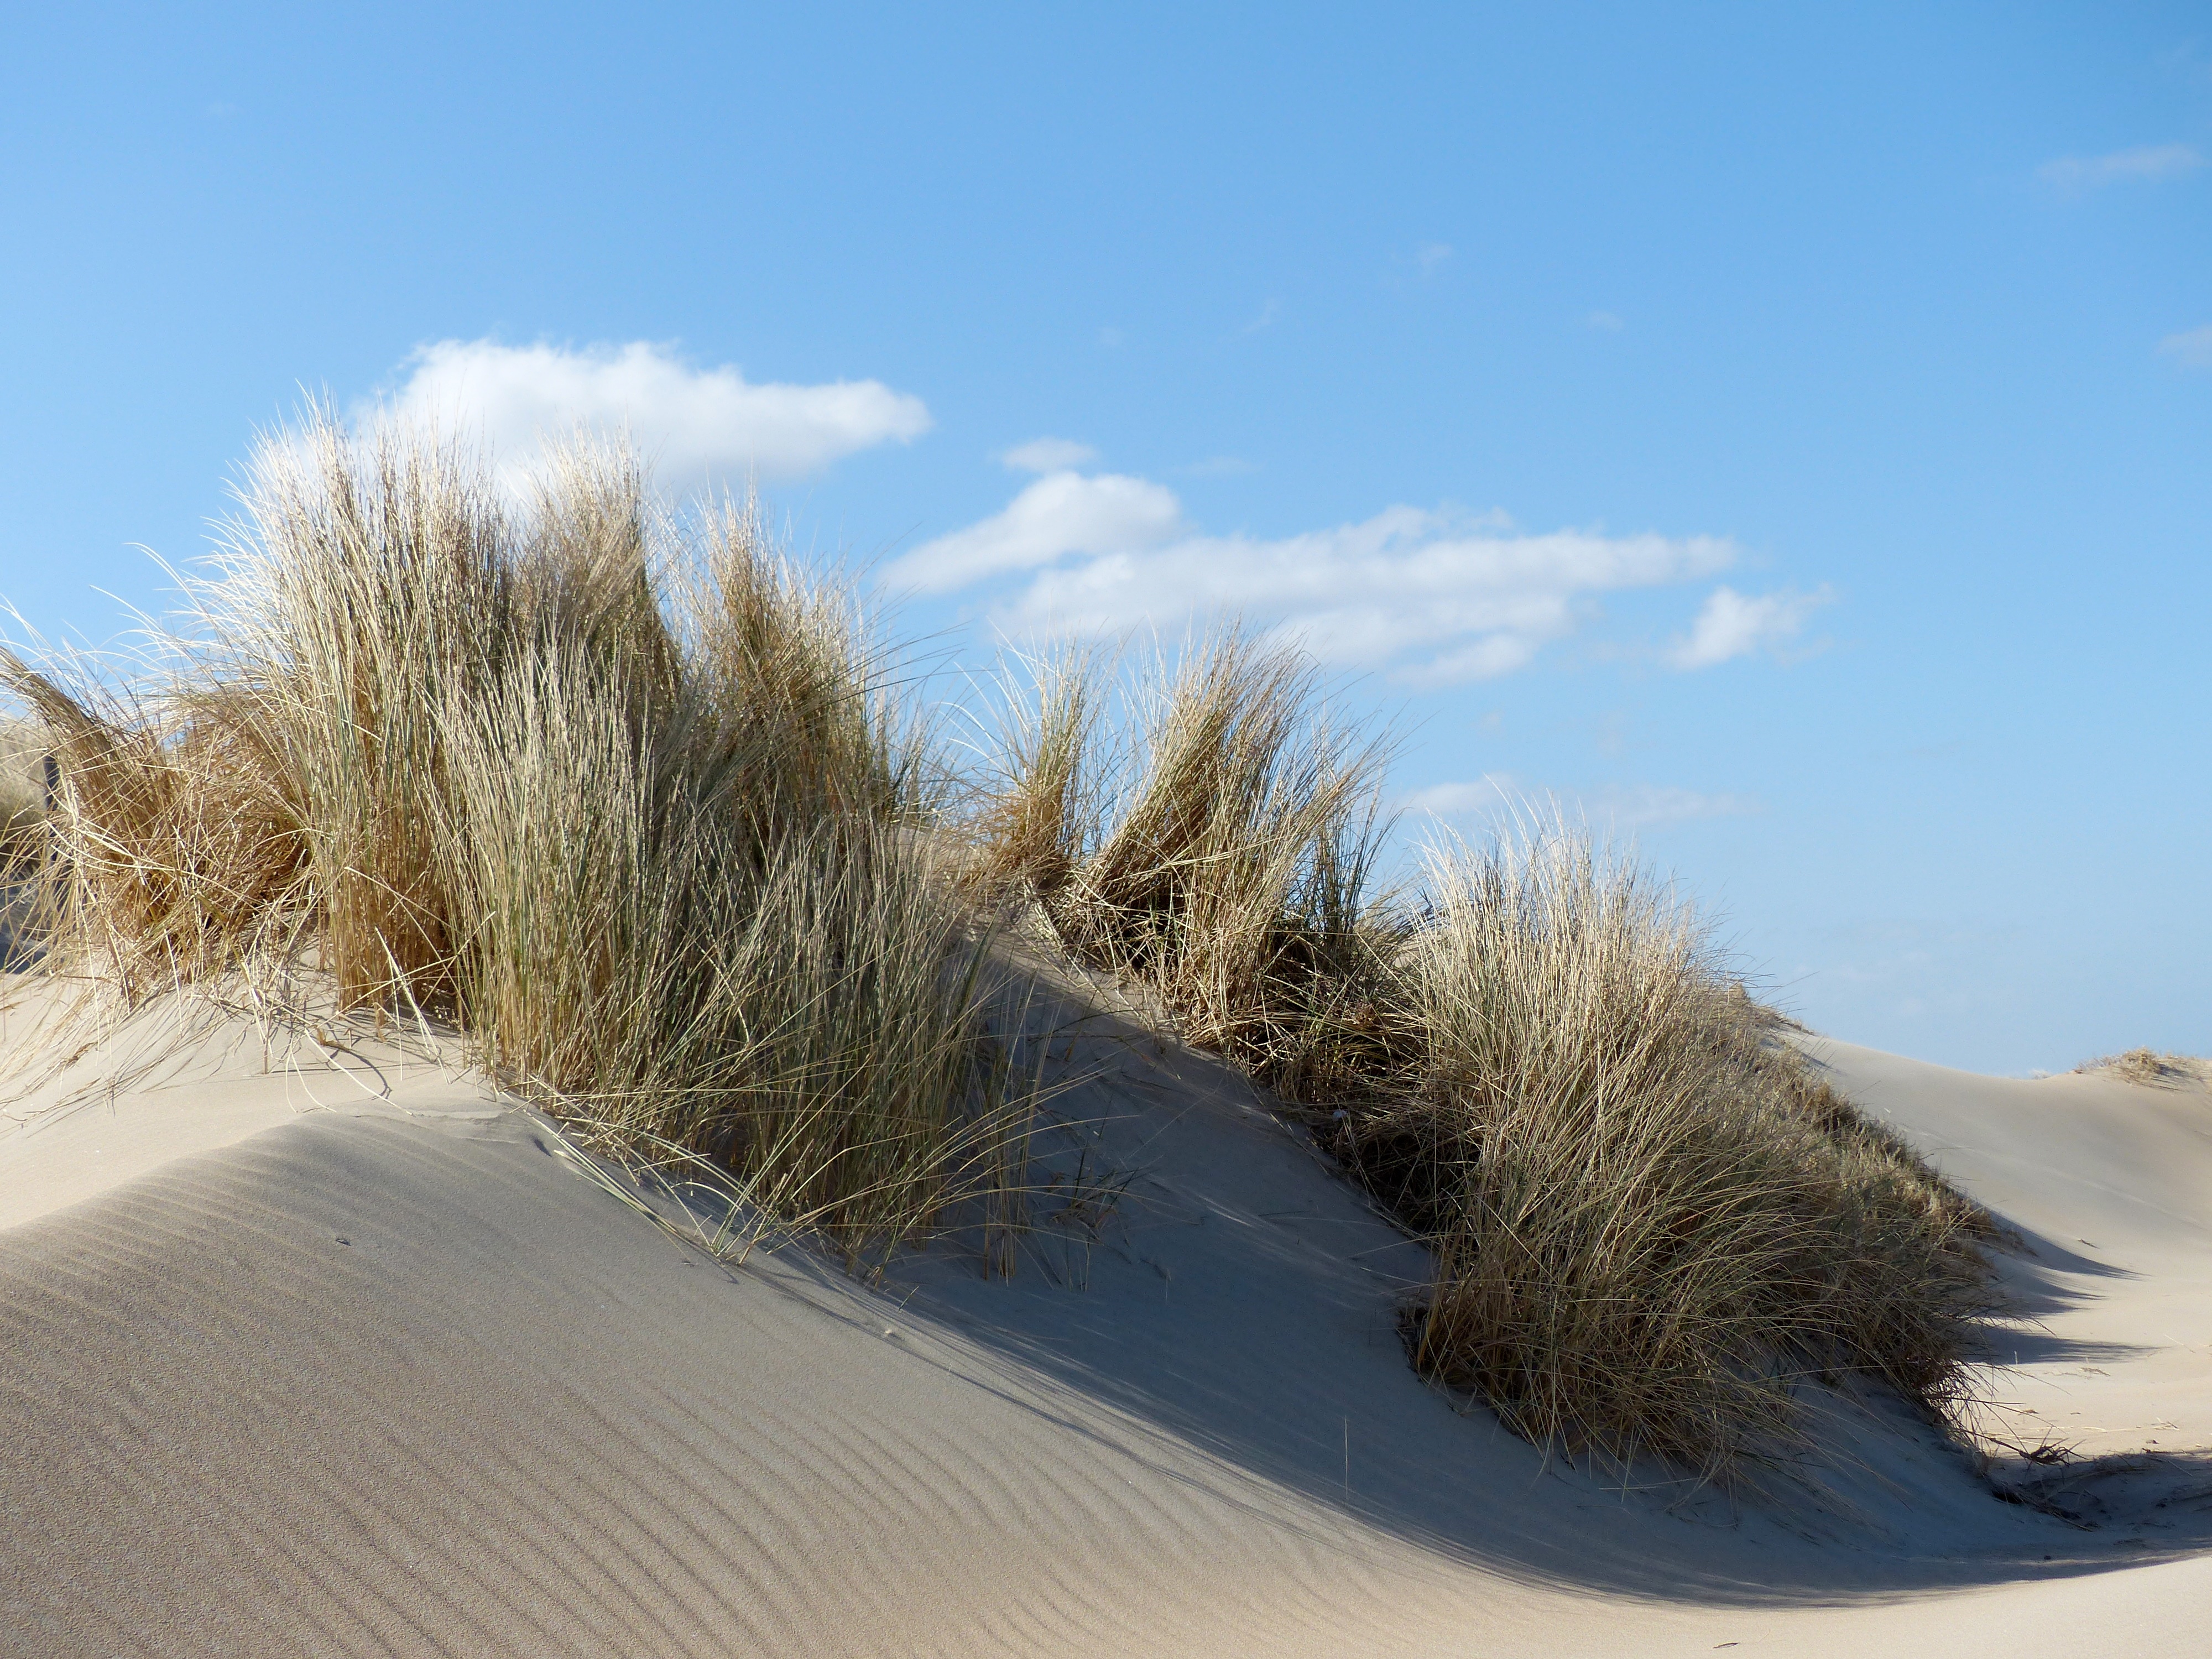
beach, landscape, tree, grass, sand, snow, winter, sky, cloudy, desert, dune, wind, travel, season, holland, day, pwpartlycloudy, habitat, wassenaar, ecosystem, landform, natural environment, geographical feature, aeolian landform, grass family